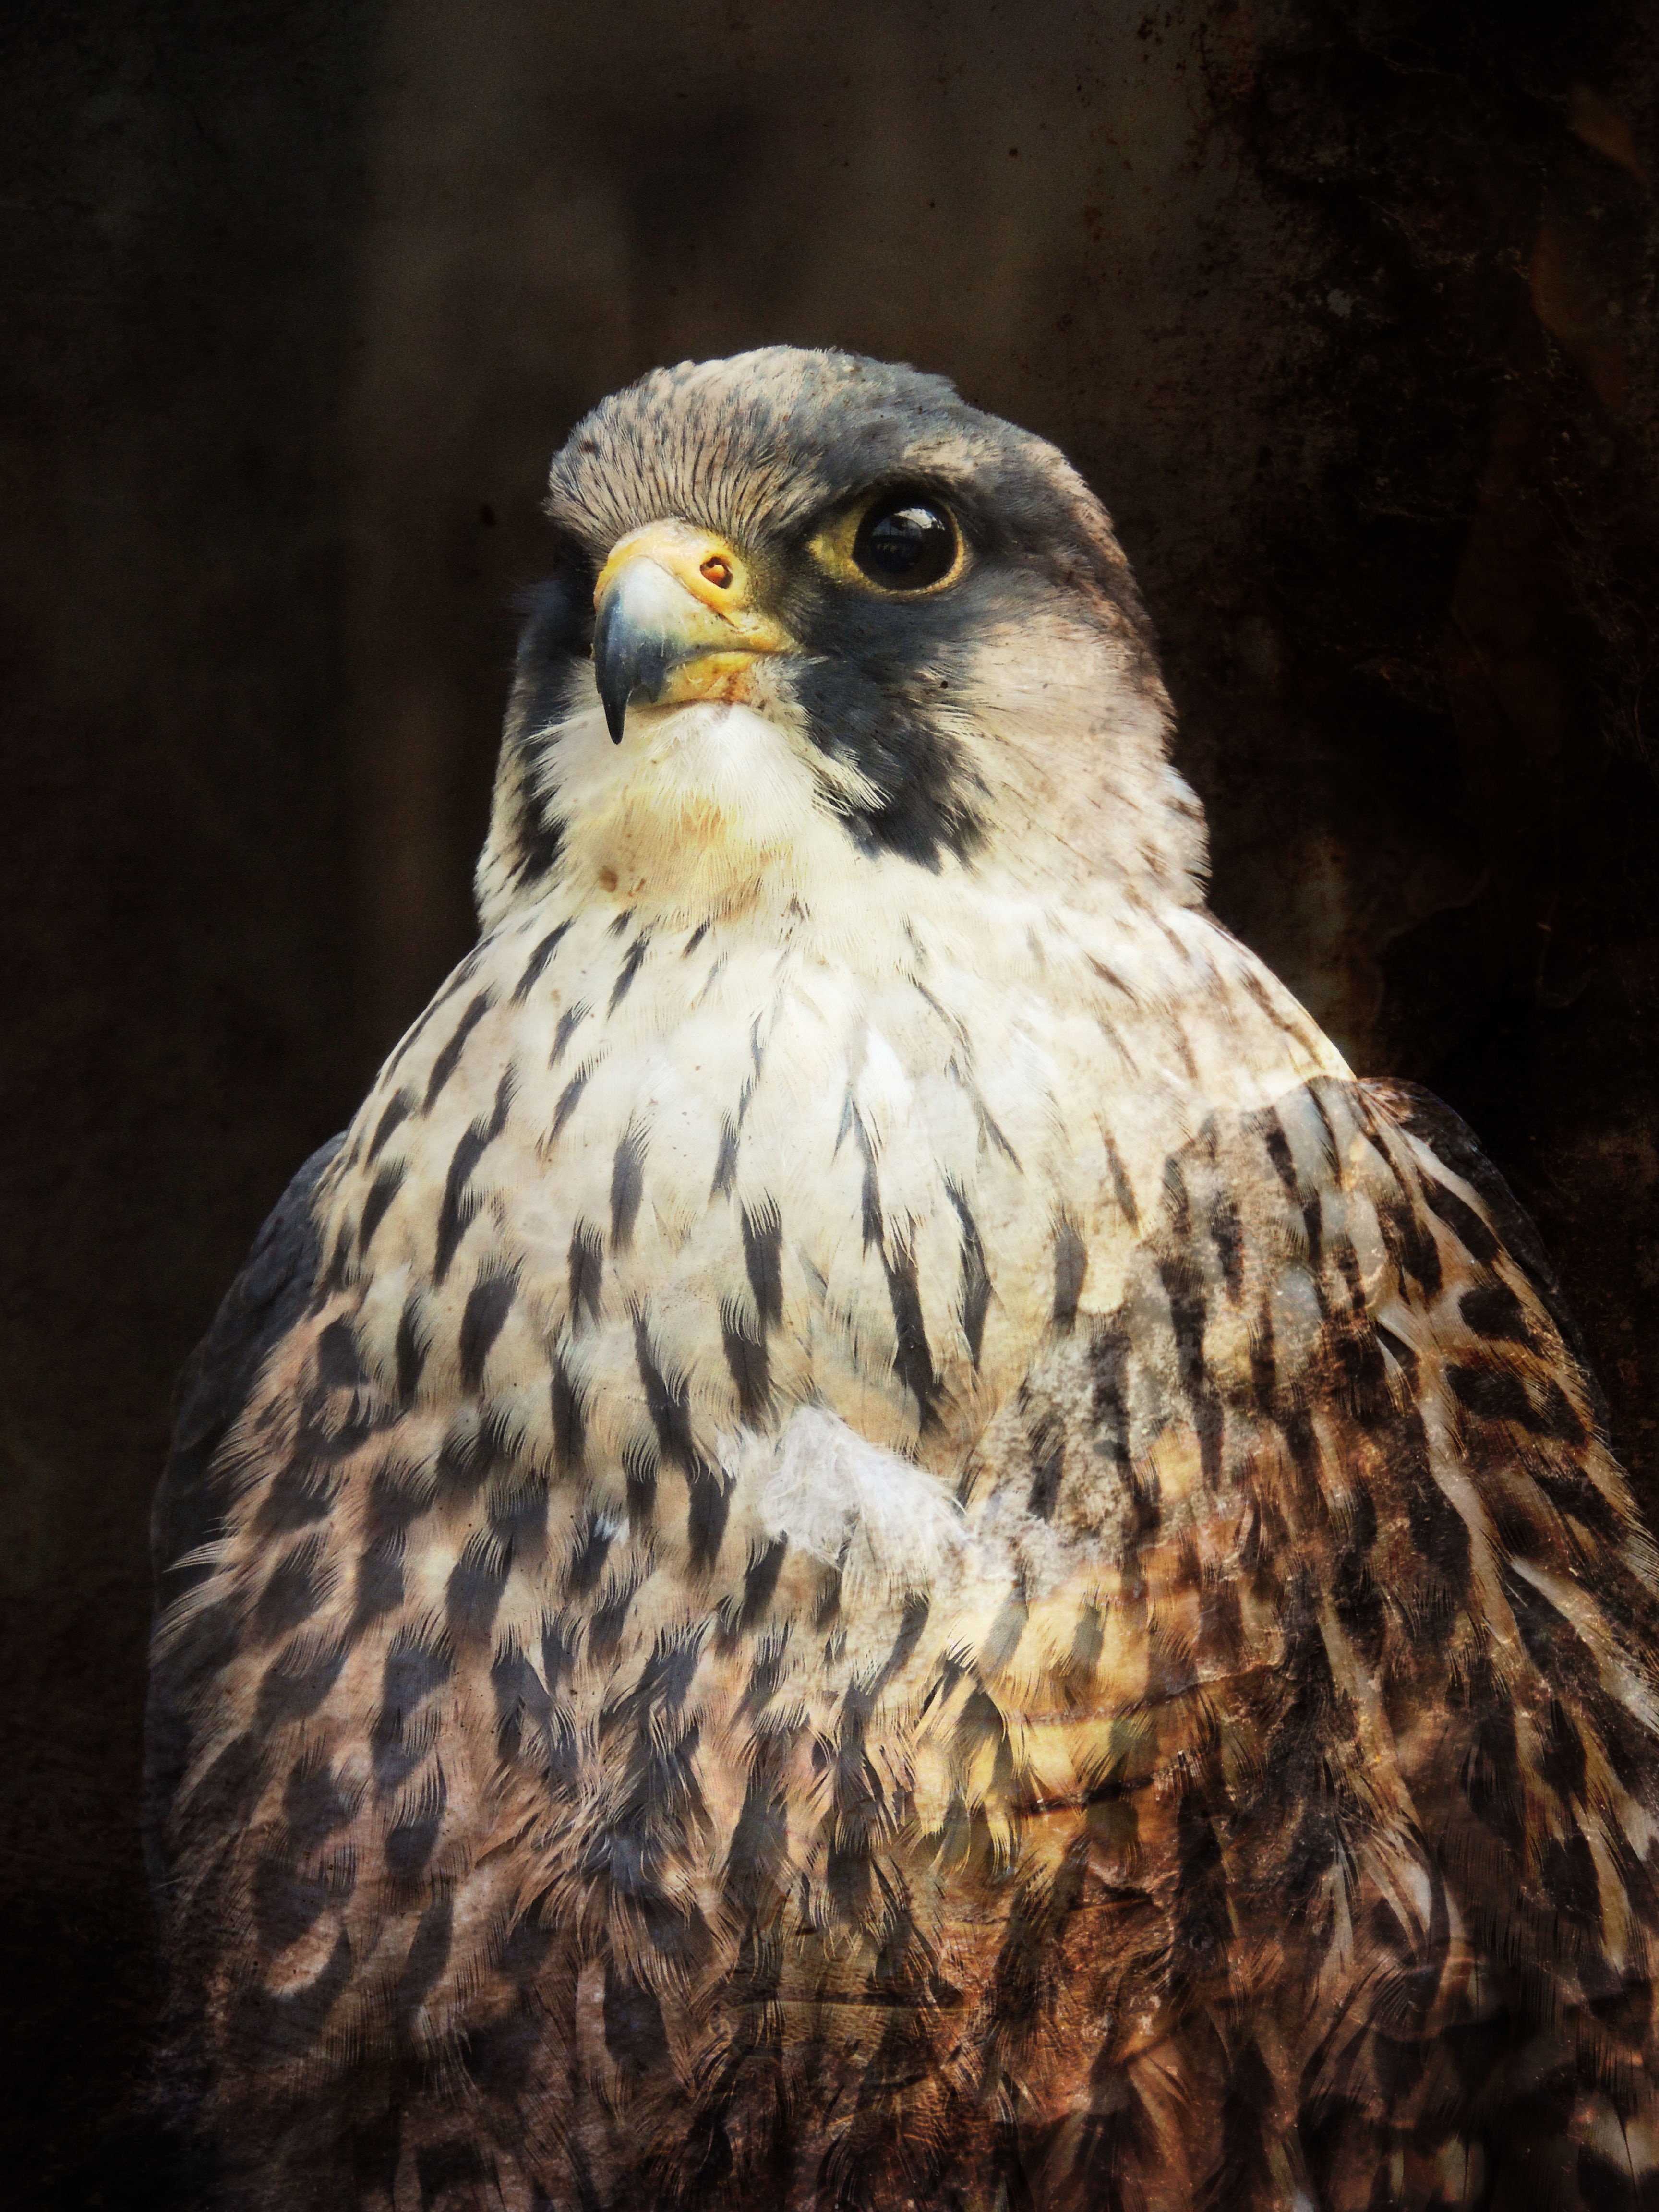
bird, wing, wildlife, beak, predator, hawk, owl, fauna, bird of prey, eye, vertebrate, falcon, great grey owl